Atomism

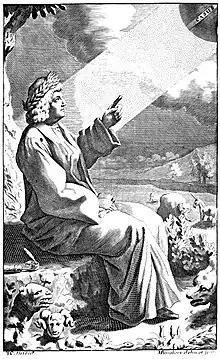
Lucretius

Epicurus (341–270 BCE) studied atomism with Nausiphanes who had been a student of Democritus. Although Epicurus was certain of the existence of atoms and the void, he was less sure we could adequately explain specific natural phenomena such as earthquakes, lightning, comets, or the phases of the Moon. Few of Epicurus' writings survive, and those that do reflect his interest in applying Democritus' theories to assist people in taking responsibility for themselves and for their own happiness—since he held there are no gods around that can help them. (Epicurus regarded the role of gods as exemplifying moral ideals.)